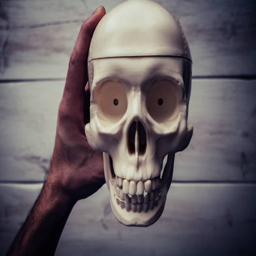
male hand holding a human skull in the air .